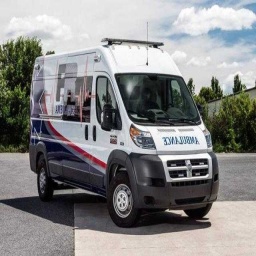
Label: ambulance